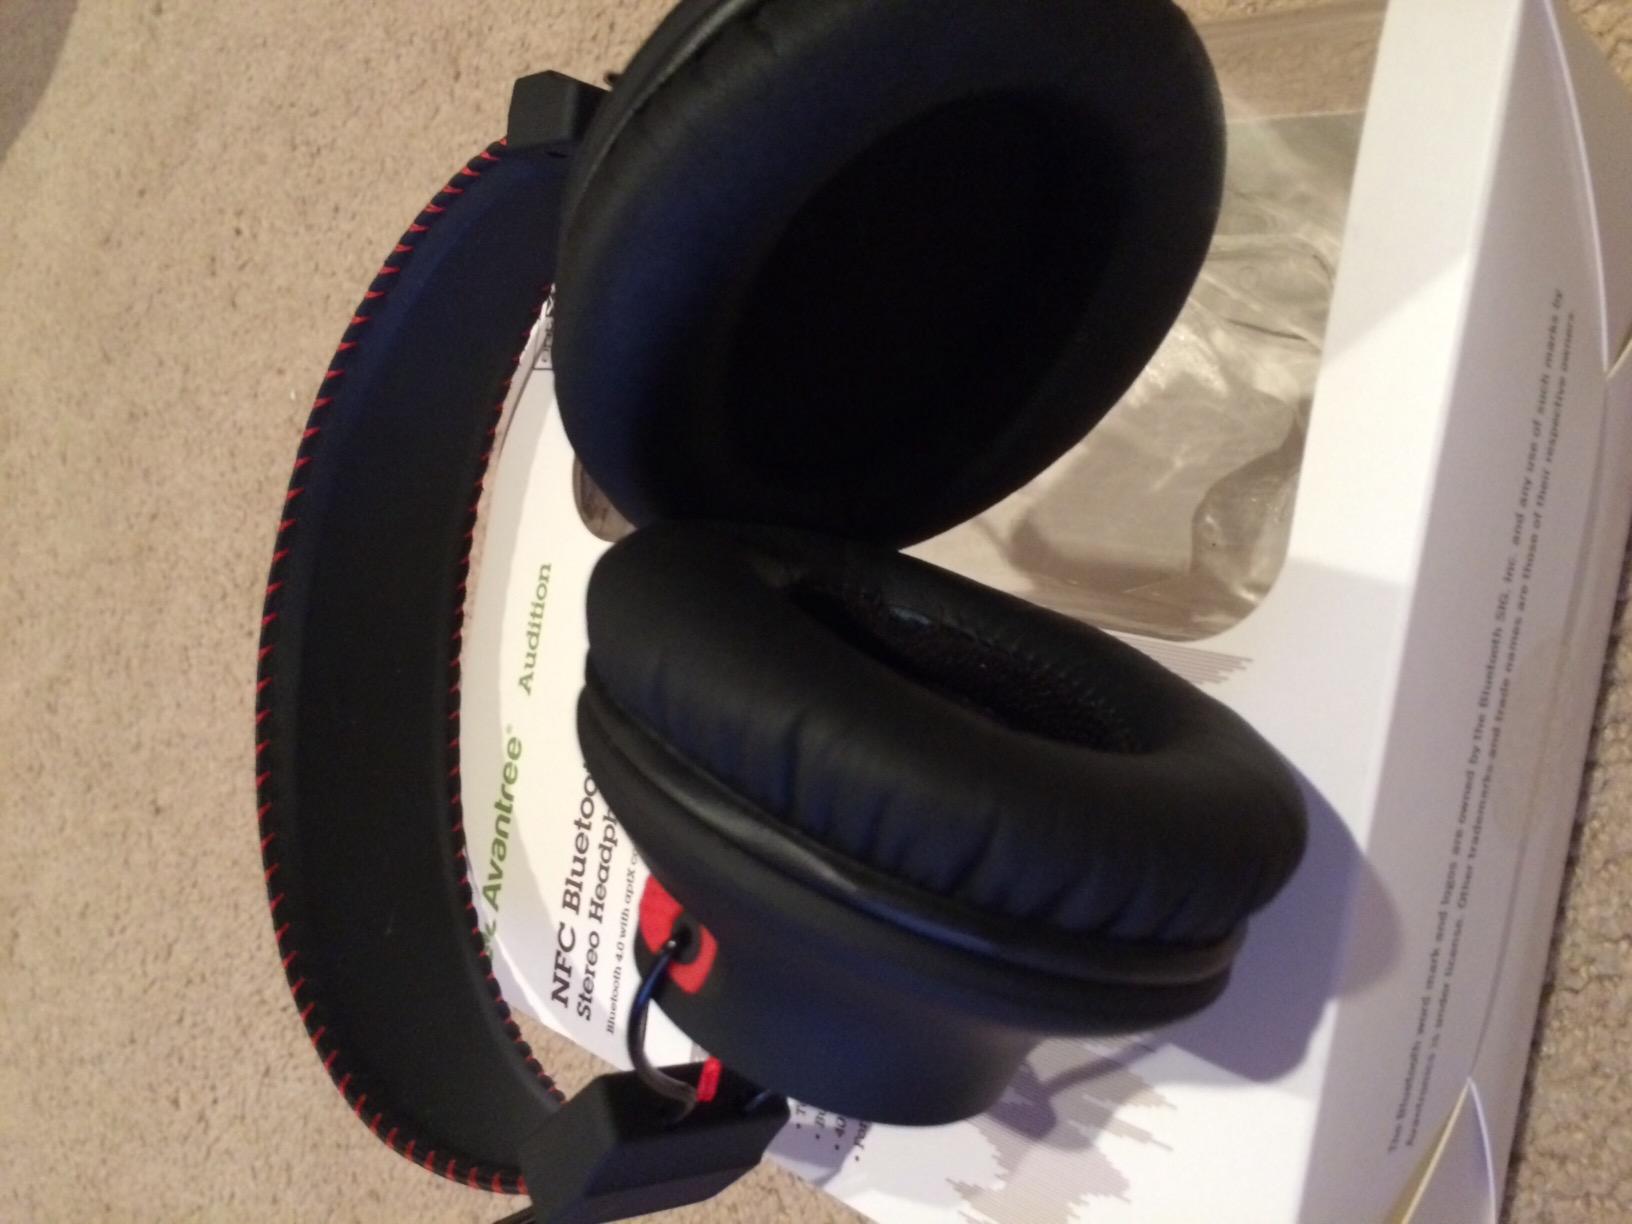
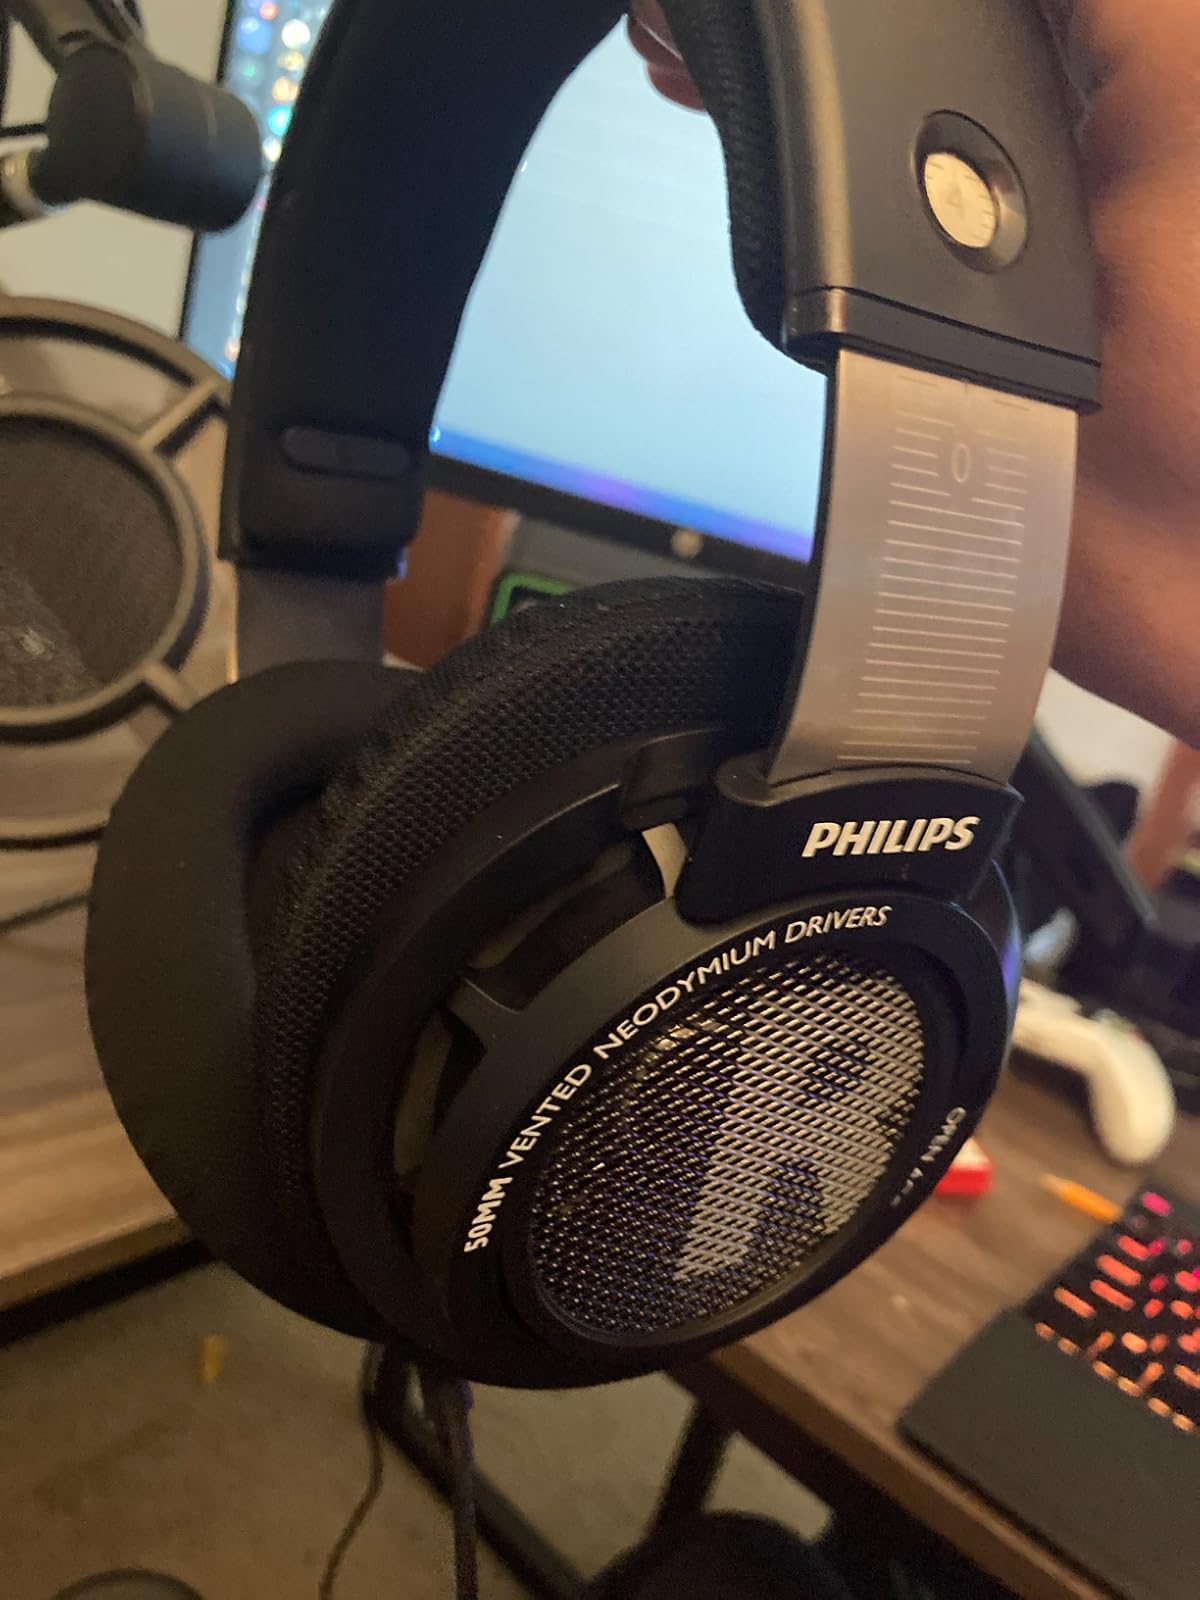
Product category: headphones
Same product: no